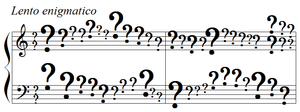
Le Lexicon of Musical Invective est un ouvrage musicologique américain de Nicolas Slonimsky paru en 1953, revu et augmenté en 1965. Il se présente comme une anthologie de critiques négatives adressées à des œuvres de musique classique reconnues par la suite comme des chefs-d'œuvre, et à des compositeurs considérés comme des maîtres, depuis Beethoven jusqu'à Varèse.